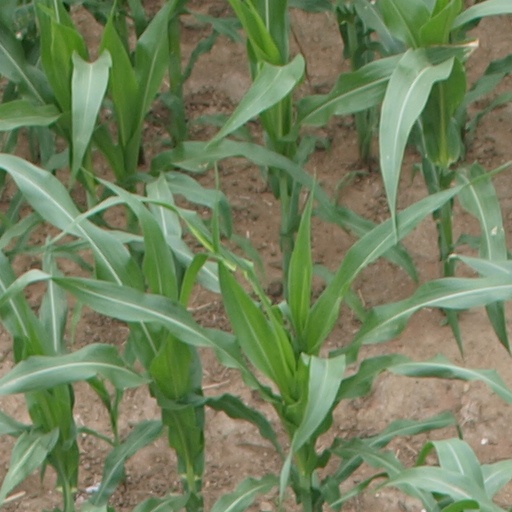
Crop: maize; corn